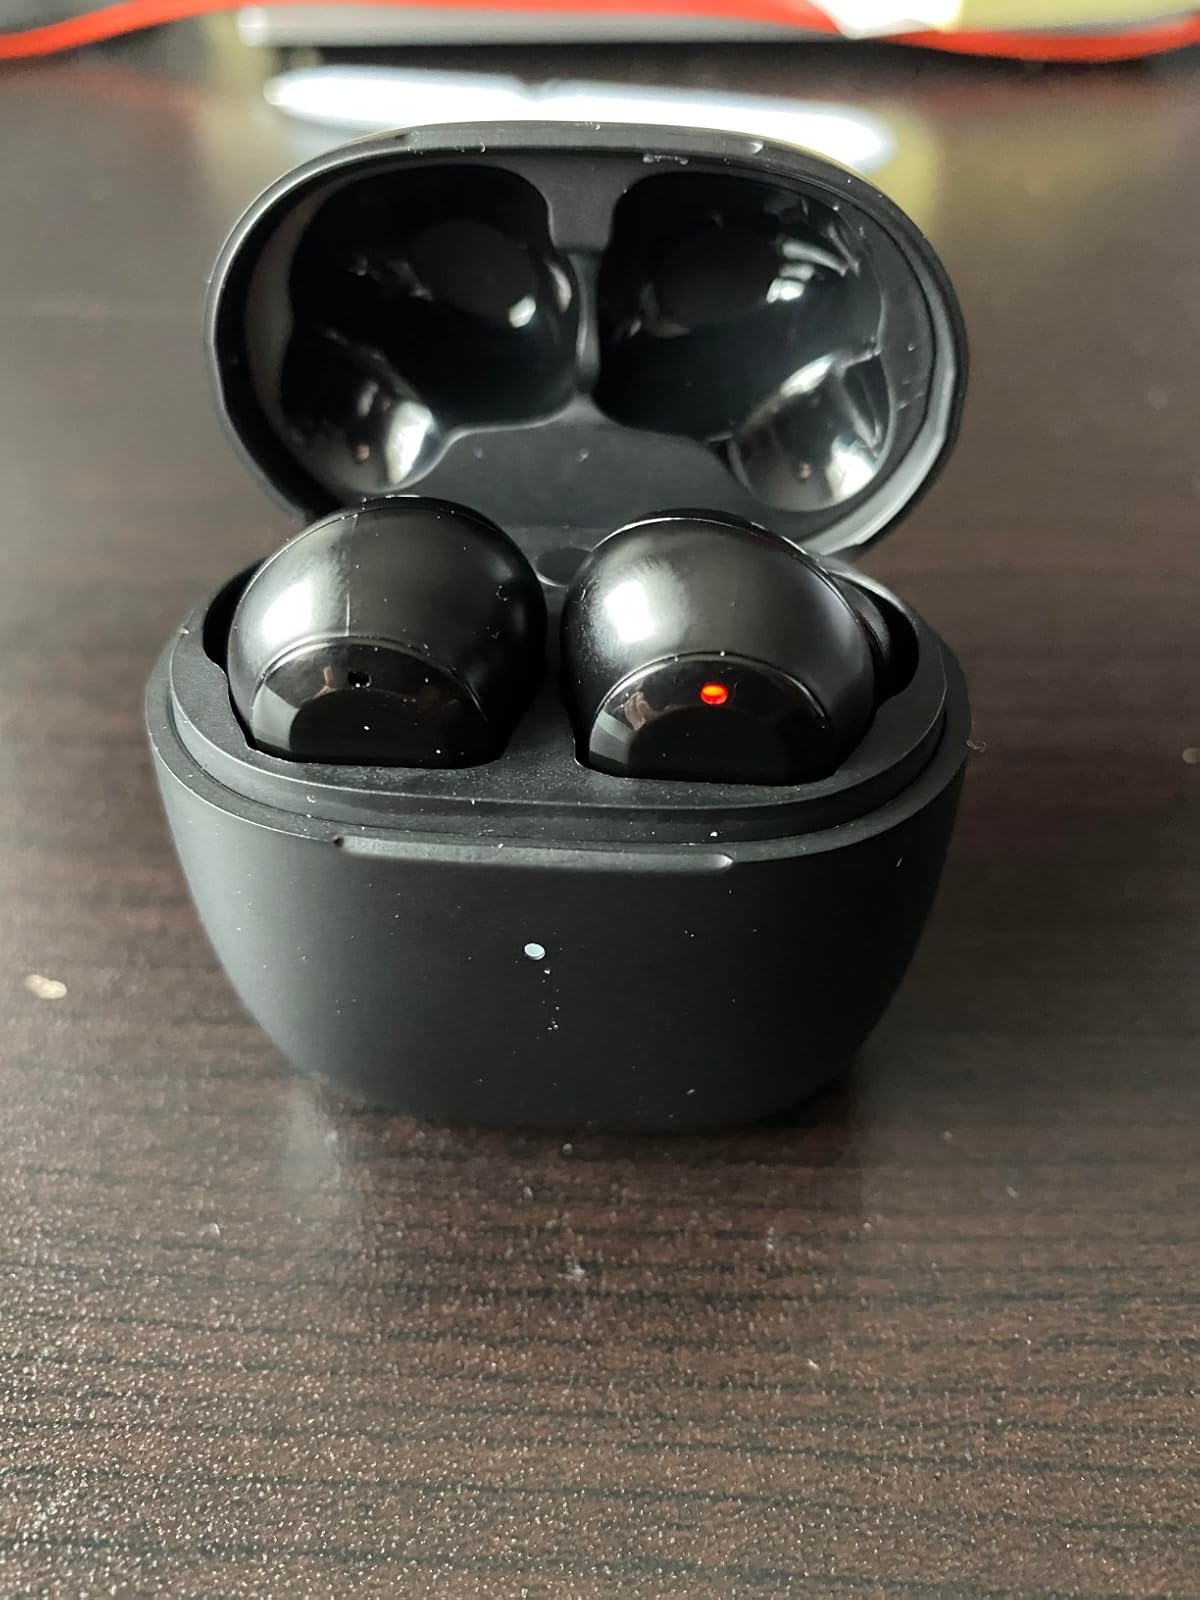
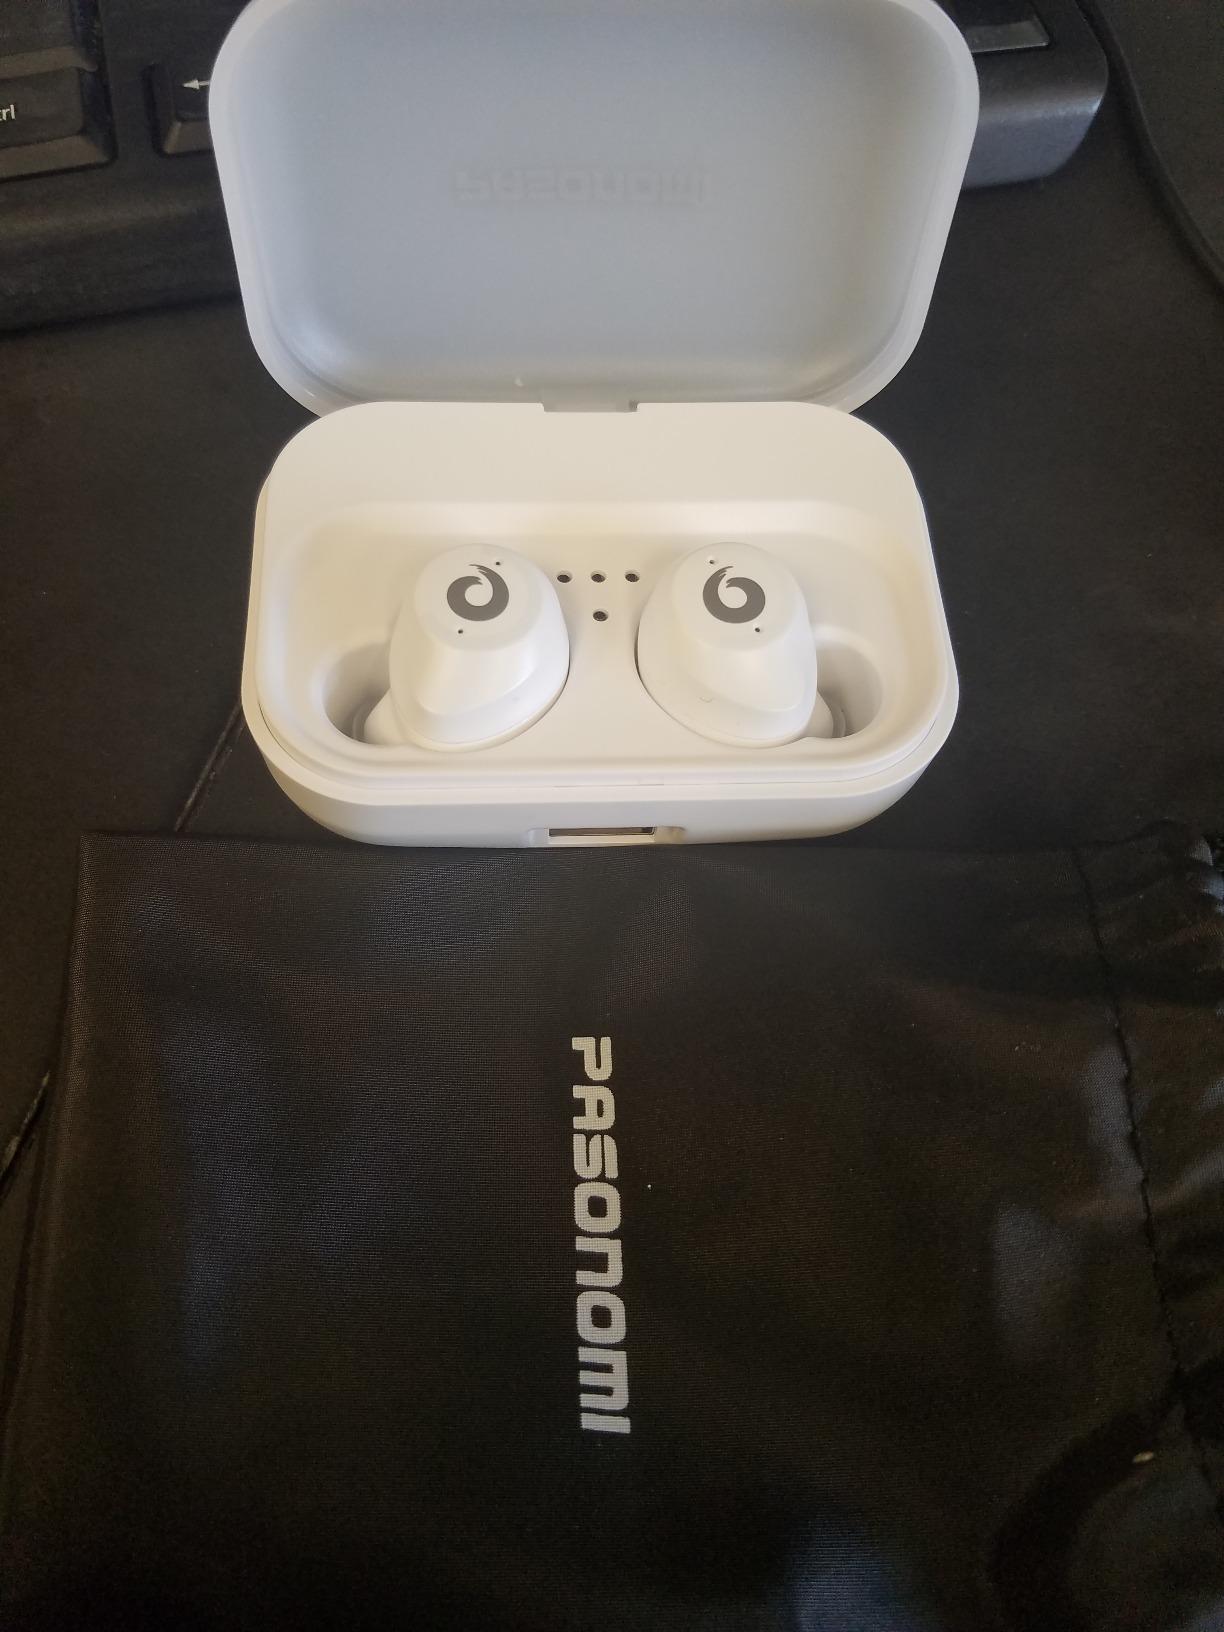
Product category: earbuds
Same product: no